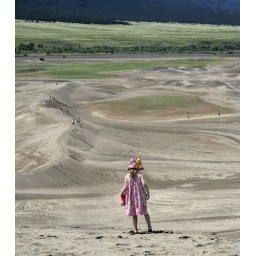
A girl in a hat in Great Sand Dunes Nat'l Park, Colorado